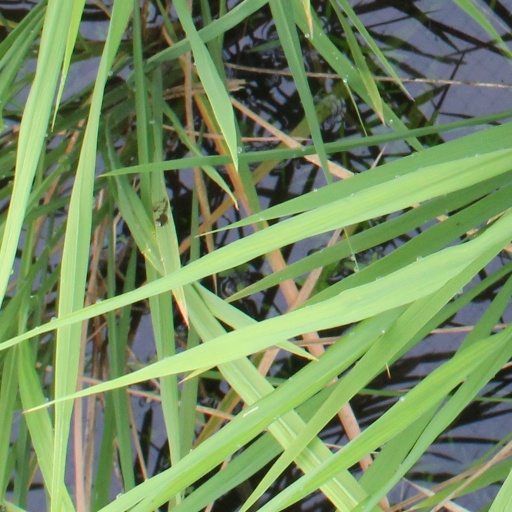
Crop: rice